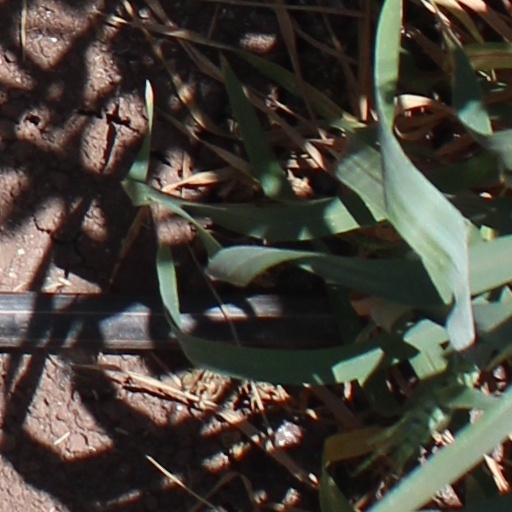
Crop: wheat